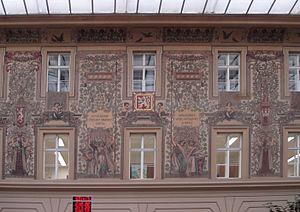
Fresque sur la facade interieure de la Poste centrale de Prague. rue Jindrisska. La devise sur les murs veut dire ""nous lions toutes les nations du monde"" et ""nous lions la pensée et le travail"". Čeština: Freska na zdi Hlavni Posty v Praze. ul. Jindrisska."